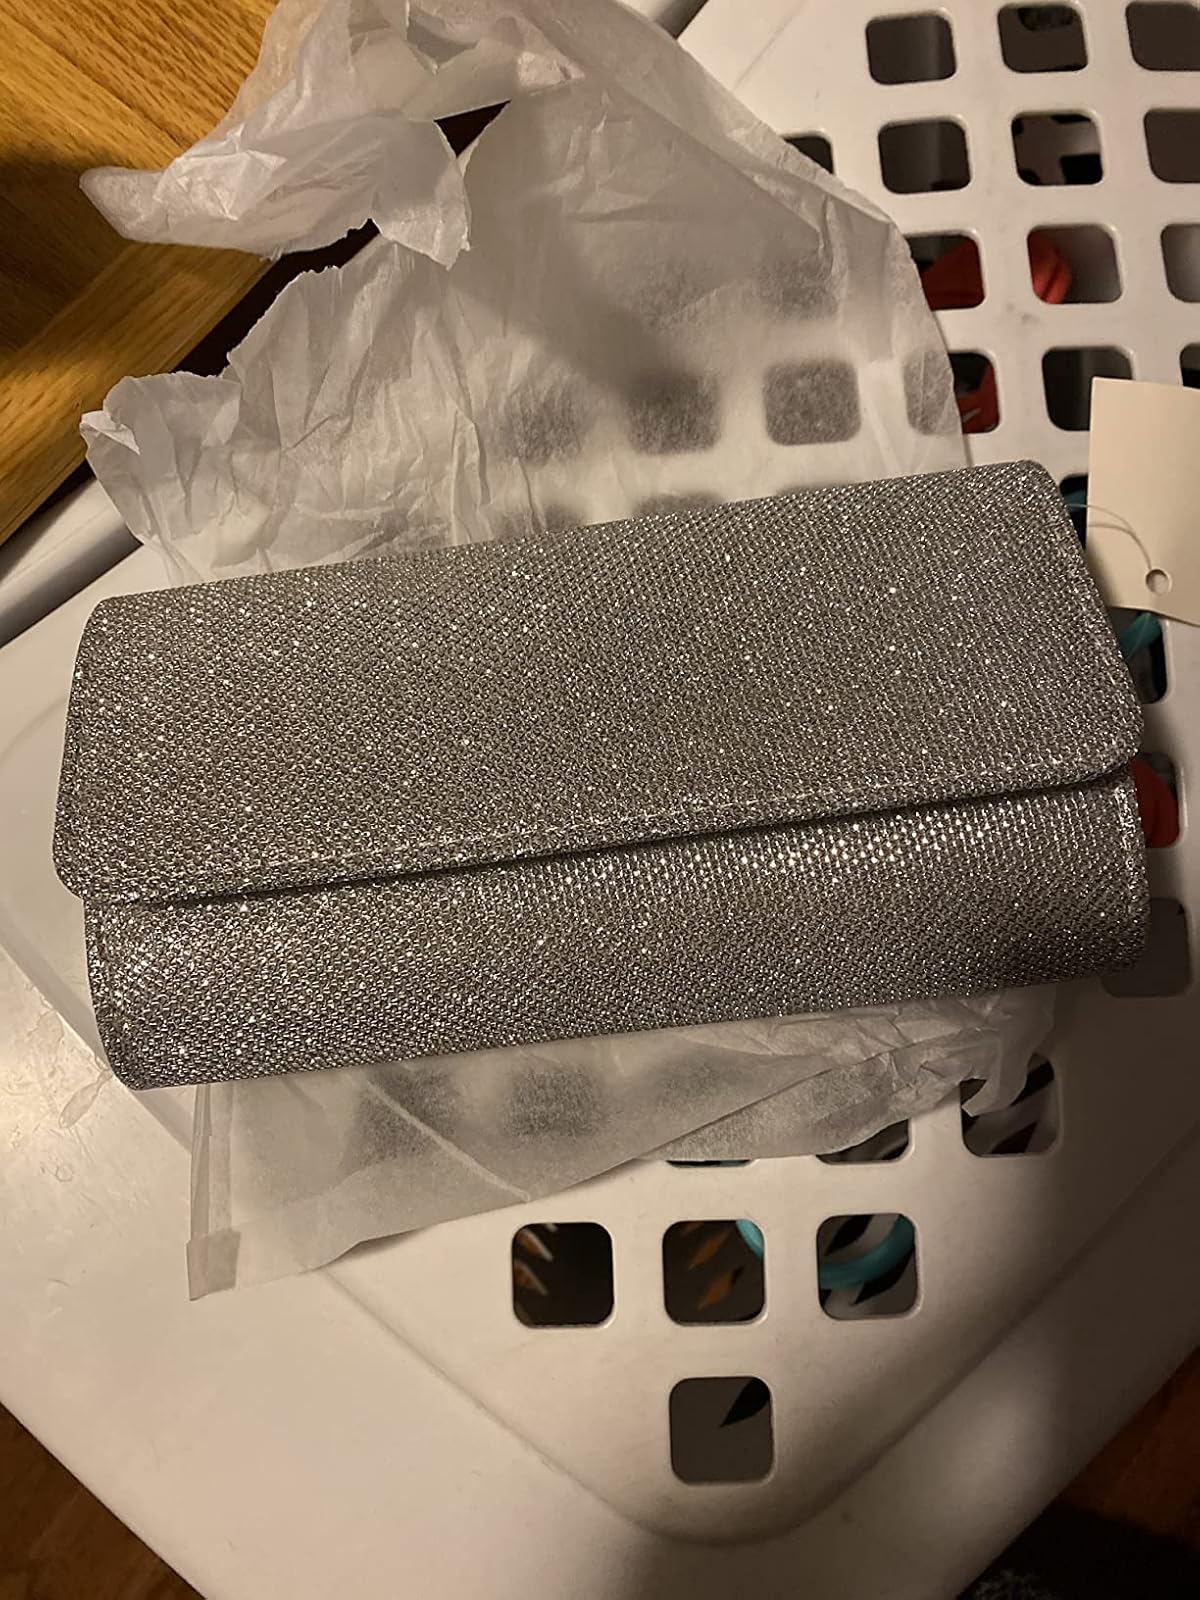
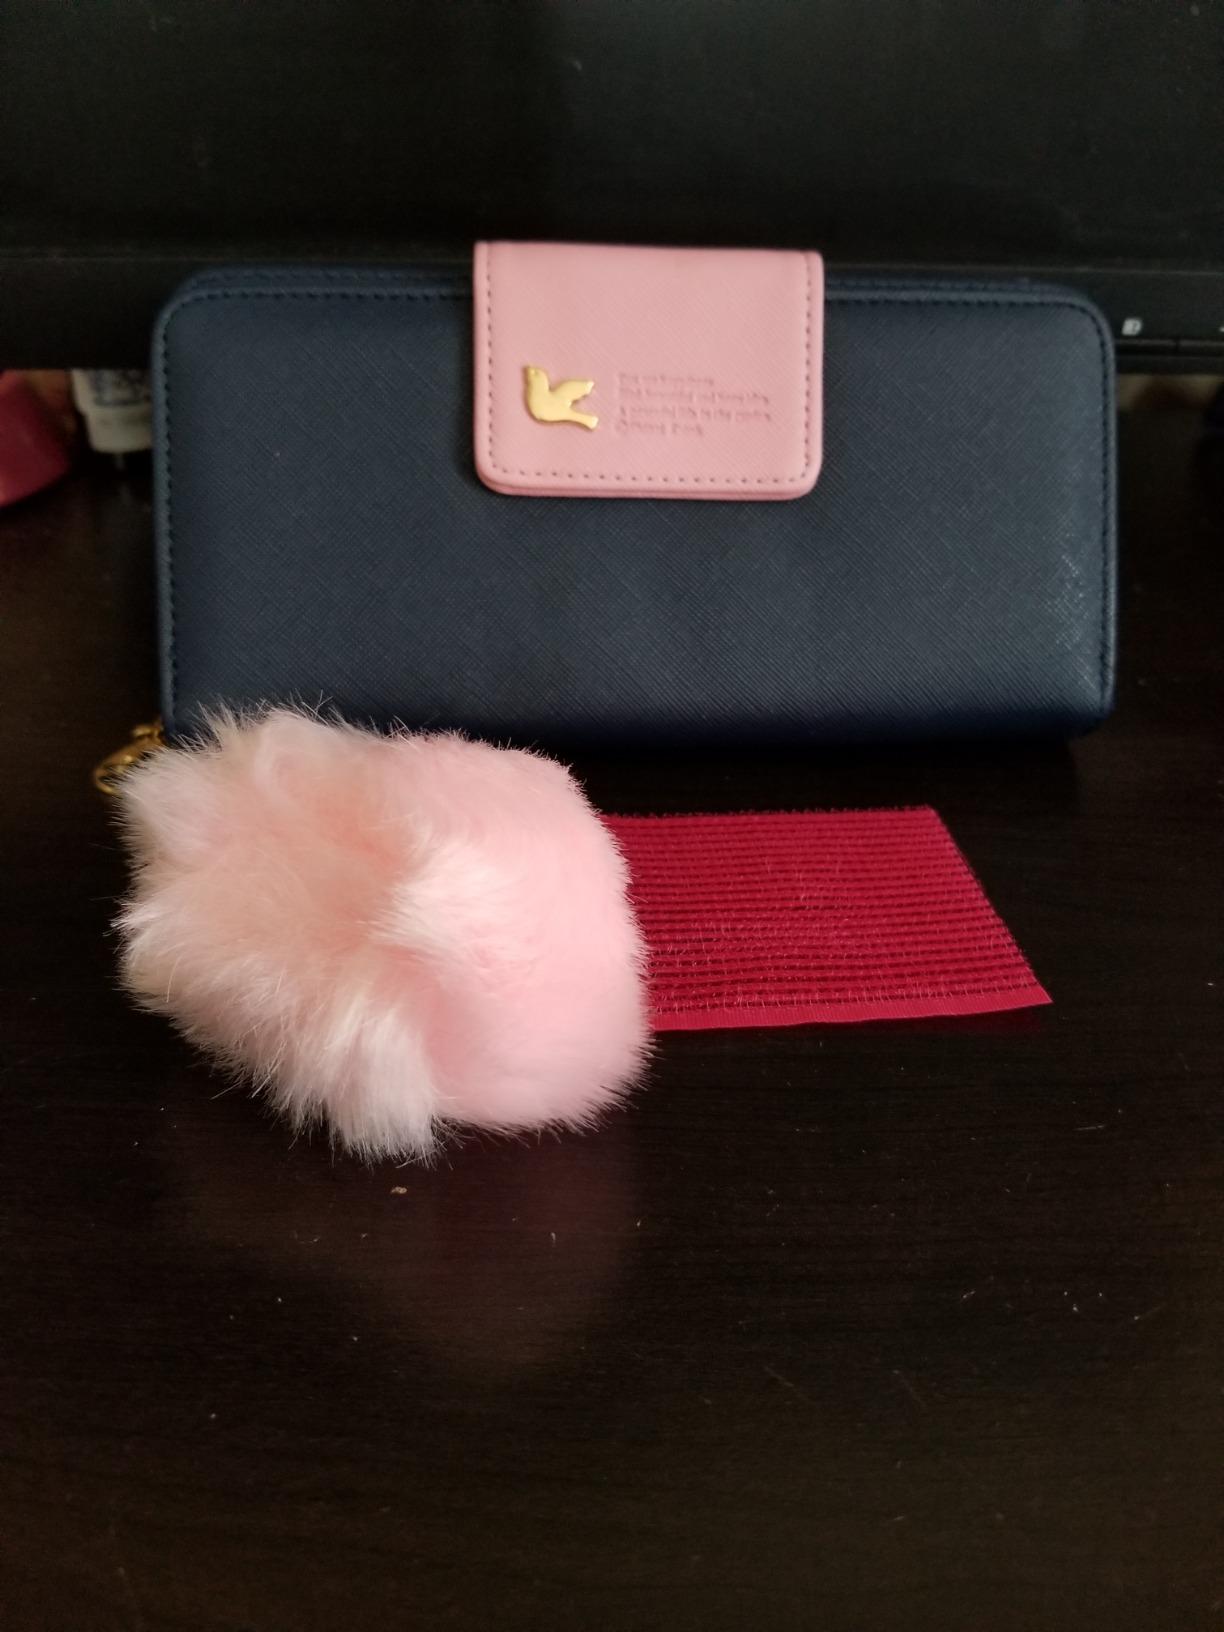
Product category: accessories_handbag
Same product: no